1944 Auckland Rugby League season

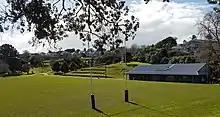
Grey Lynn Park, where the Marist - Newton match was played.

On April 23 Mr. (George) G. Grey Campbell passed away at Green Lane Hospital after a three month battle with illness aged 57. Campbell had been chairman of Auckland Rugby League from 1933 to 1942 and was president for the past two. He was born in Ponsonby on October 7, 1886, and was educated at Ponsonby and Parnell schools. After the First World War he entered a partnership with Mr. J. Victor Macky and established the accounting firm Macky and Campbell. Campbell became a member of the New Zealand Society of Accountants and was a past-president of the Public Accountant's Association. Campbell held several other prominent positions during his working life, and in 1929 was elected to the Auckland City Council, topping the poll for the 1931 elections. Some of the positions he held included being a board member of the Auckland Transport Board, the Auckland Urban Land Sales Committee, and the Auckland University College Council where he represented the government for 8 years. Campbell was responsible after the outbreak of the war for organising many concert parties to military camps around Auckland through the Auckland Community Singing Committee. He also served on the Massey Agricultural College Council. At the time of his death he was also the vice-president of the Ponsonby Bowling Club. He was living at 38 Croydon Road, Mount Eden and was survived by his wife Elsie Ada and two daughters, Gwenyth and Elizabeth. His funeral was at the Beresford Street Congregational Church, where he was the superintendent of the Sunday school for many years, on April 25 at 2 pm. He was buried at Hillsborough Cemetery, Auckland.